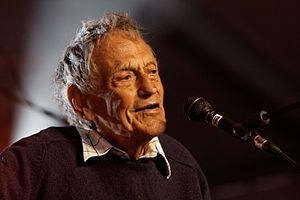
Graeme Allwright /ɡɹæm ˌɔːlˈɹaɪt/, né le 7 novembre 1926 à Lyall Bay et mort le 16 février 2020 à Couilly-Pont-aux-Dames, est un chanteur auteur-compositeur-interprète franco-néo-zélandais.